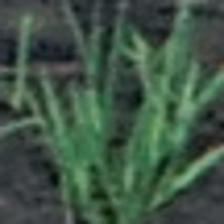
Label: clustered